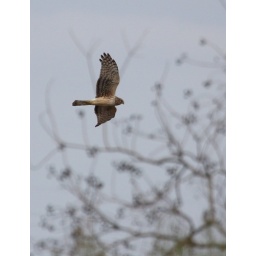
This bird made a few passes over the reeded area behind the road to the yard.